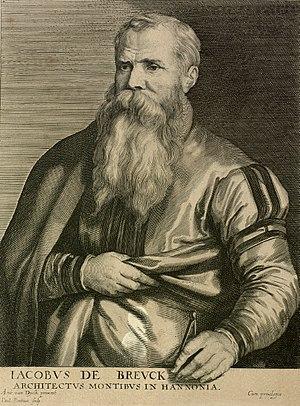
Jacques Du Brœucq, né vers 1505 et mort en 1584, est un architecte et sculpteur des Pays-Bas méridionaux, Il est considéré comme l'un des artistes les plus importants de la Haute Renaissance dans les Pays-Bas méridionaux.